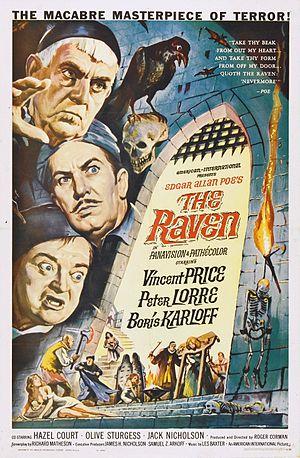
Le cinéma fantastique est un genre cinématographique regroupant des films faisant appel au surnaturel, à l'horreur, à l'insolite ou aux monstres. L’intrigue se fonde sur des éléments irrationnels, ou irréalistes. Le genre se caractérise par sa grande diversité : il regroupe des œuvres inspirées du merveilleux, des films d'horreur faisant appel à l'épouvante, au cauchemar, à la folie. Bien que représentant un genre à part entière, le cinéma de science-fiction se rattache au fantastique en mettant en scène des faits considérés comme impossibles, et qui s'accompagnent pour certains d'entre eux, d'horreur et d'épouvante. Le cinéma fantastique tire son origine de la littérature du même genre, et commence par adapter les œuvres classiques comme Frankenstein ou le Prométhée moderne ou Dracula.
Une série B est à l'origine un long métrage tourné avec un petit budget de production, distribué sans campagne publicitaire, et projeté en première partie d'un double programme : ce type de films était très courant durant l'âge d'or d'Hollywood. Depuis le déclin puis l'abandon des séries B, à la fin des années 1950, le terme est utilisé dans un sens plus large, désignant tous les films à faible budget, exception faite des essais et des films pornographiques.
Le Corbeau est un film américain de comédie horrifique et fantastique réalisé par Roger Corman, et sorti en 1963.